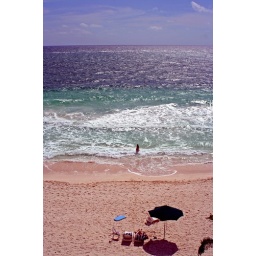
beach on Caribbean coast of Yucatan Peninsula in Mexico ... along road to Punta Allen, Sian Ka'an Biosphere Reserve